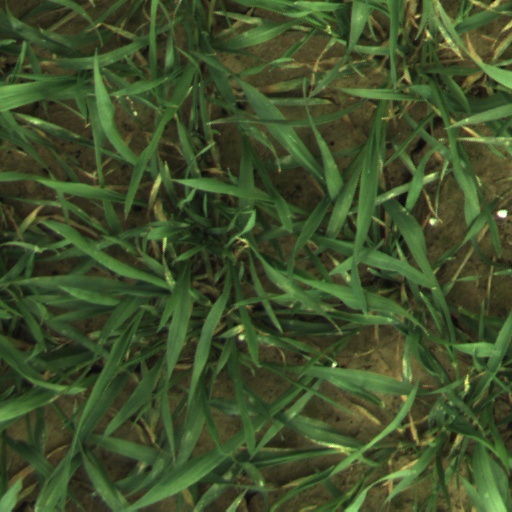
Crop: wheat